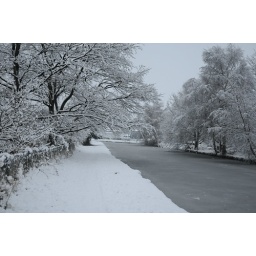
bridge water canal in stockton heath